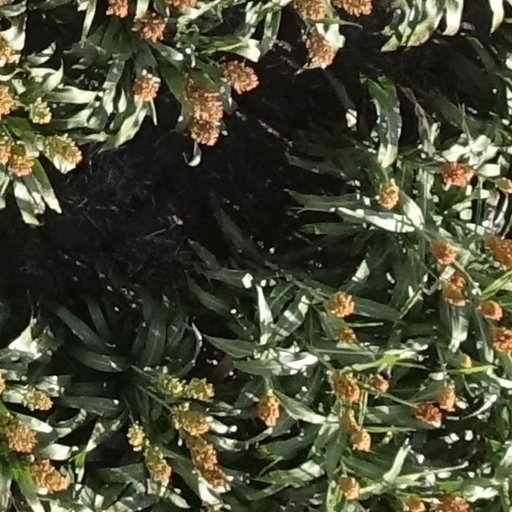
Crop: sorghum